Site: brandenburg
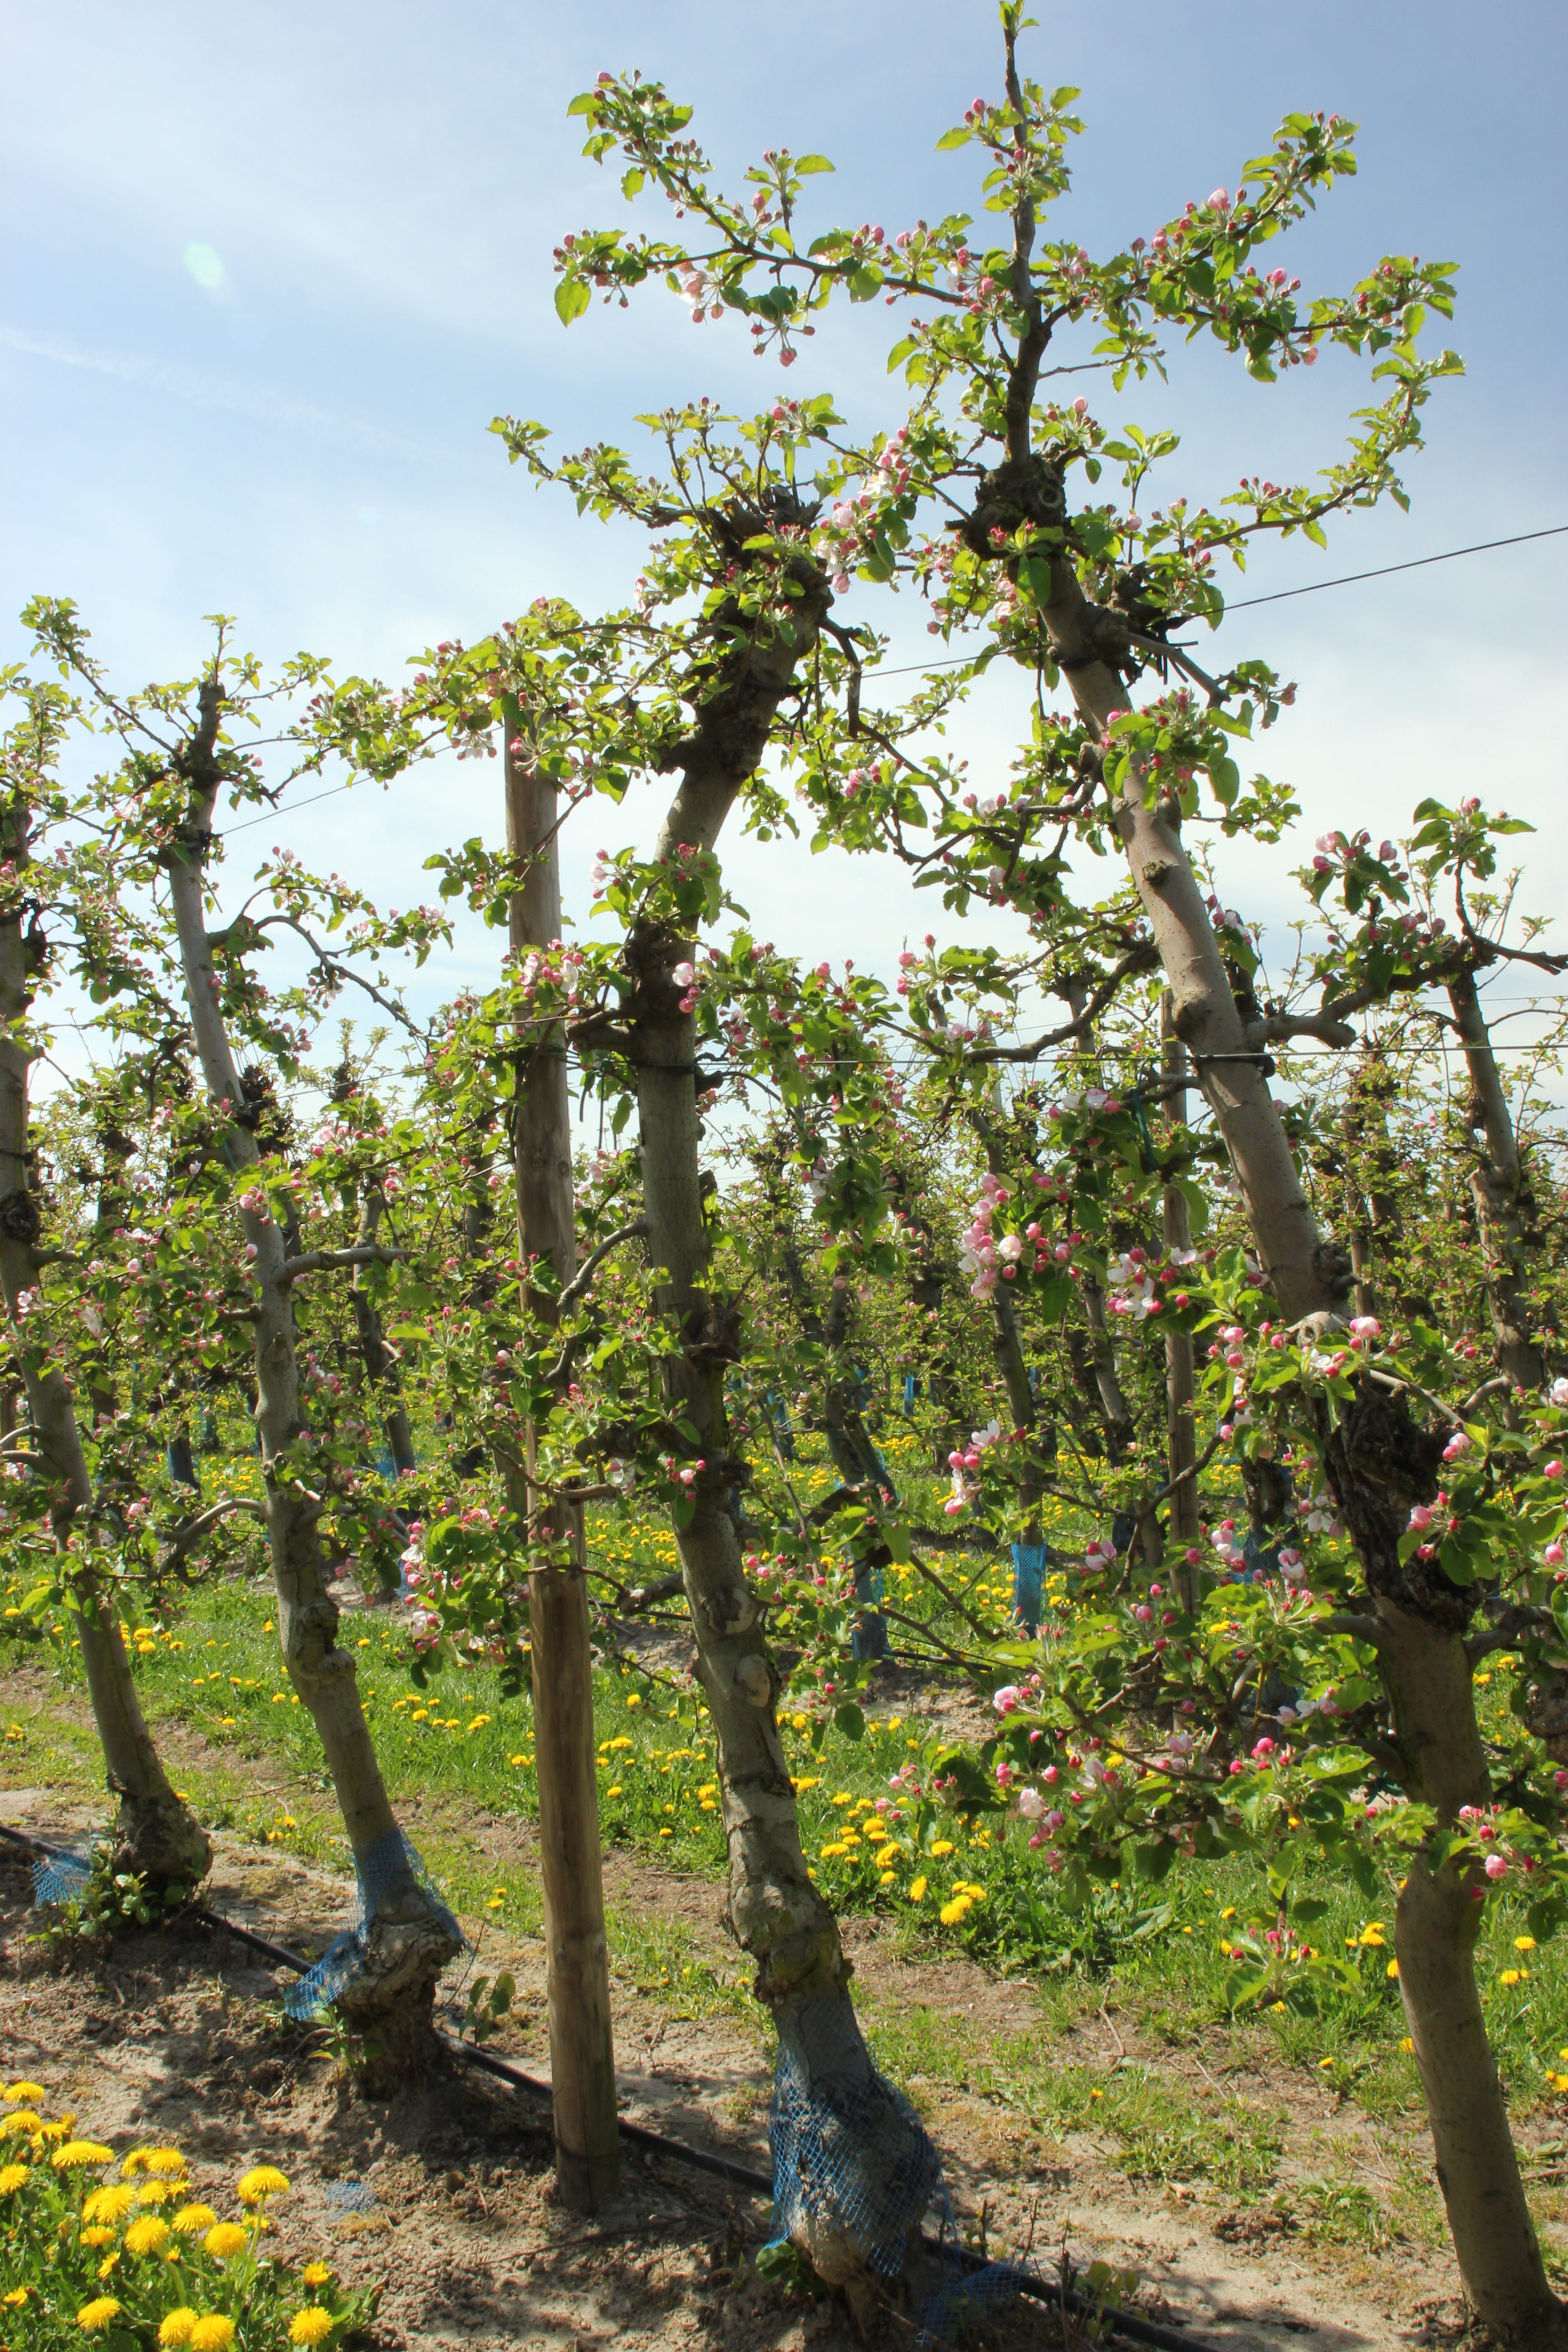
Growth stage (BBCH 57): Inflorescence emergence